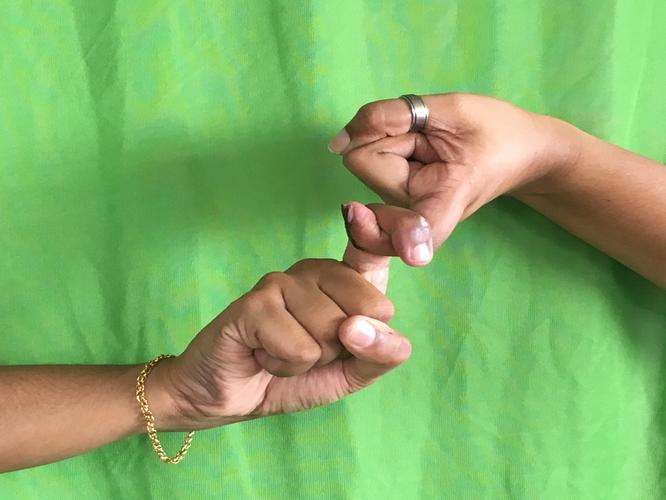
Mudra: Pasha
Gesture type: double_hand